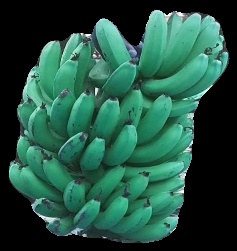
Variety: pachbale
Grade: grade3